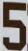
Number: 5